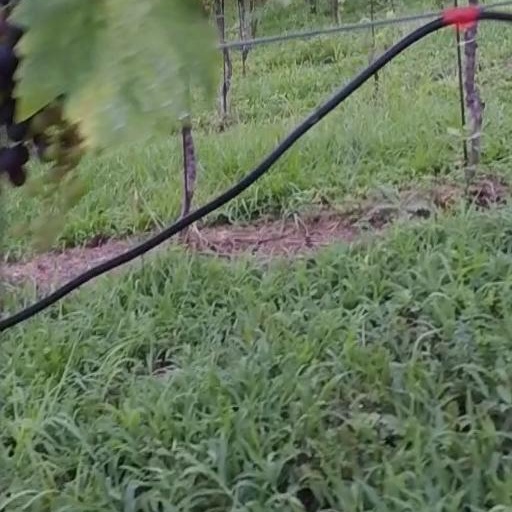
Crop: grape